Alberto Paleari

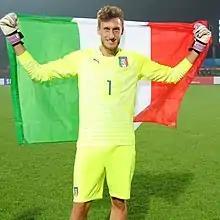
Paleari in 2015

Alberto Andrea Paleari (born 29 August 1992) is an Italian professional footballer who plays as a goalkeeper for club Torino.